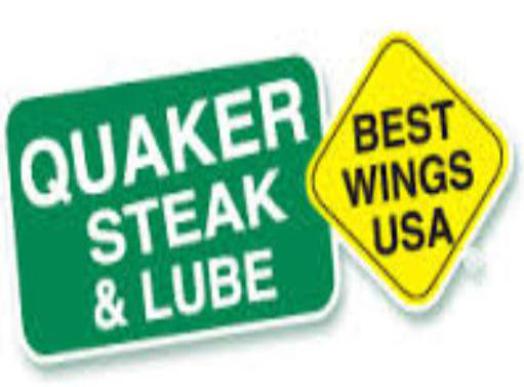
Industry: Food